Li Cunxiao

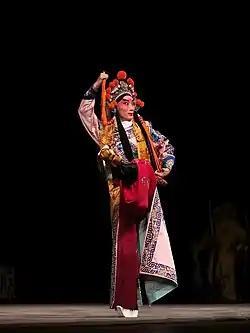
A Peking opera actor portraying Li Cunxiao during a performance by Shanghai Jingju Theatre Company on December 21, 2014, in Tianchan Theatre, Shanghai, China.

The Yuan dynasty master playwright Guan Hanqing wrote a play titled "A Grieving Lady Deng Painfully Laments Cunxiao", which was translated as "Death of the Winged-Tiger General" by Yang Hsien-yi and Gladys Yang in 1958. (Lady Deng was the name of Li Cunxiao's wife in the play.) According to the play, Li Cunxiao was extremely loyal to Li Keyong and never intended to rebel, but was falsely accused of that by the treacherous Li Cunxin and Kang Junli, who had him cruelly executed behind Li Keyong's back. Influential Ming dynasty novelist Luo Guanzhong's classic novel "Romance of the End of Tang and Five Dynasties Histories" expanded on this account and exaggerated Li Cunxiao's heroic prowess. Several modern dramas were in turn based on these largely fictional stories and deviated even more from history, including: